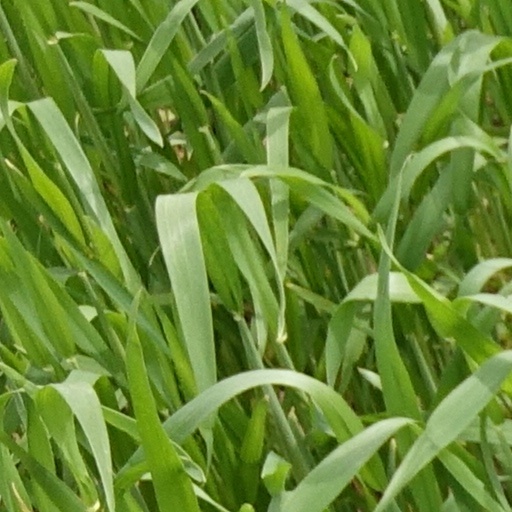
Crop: wheat